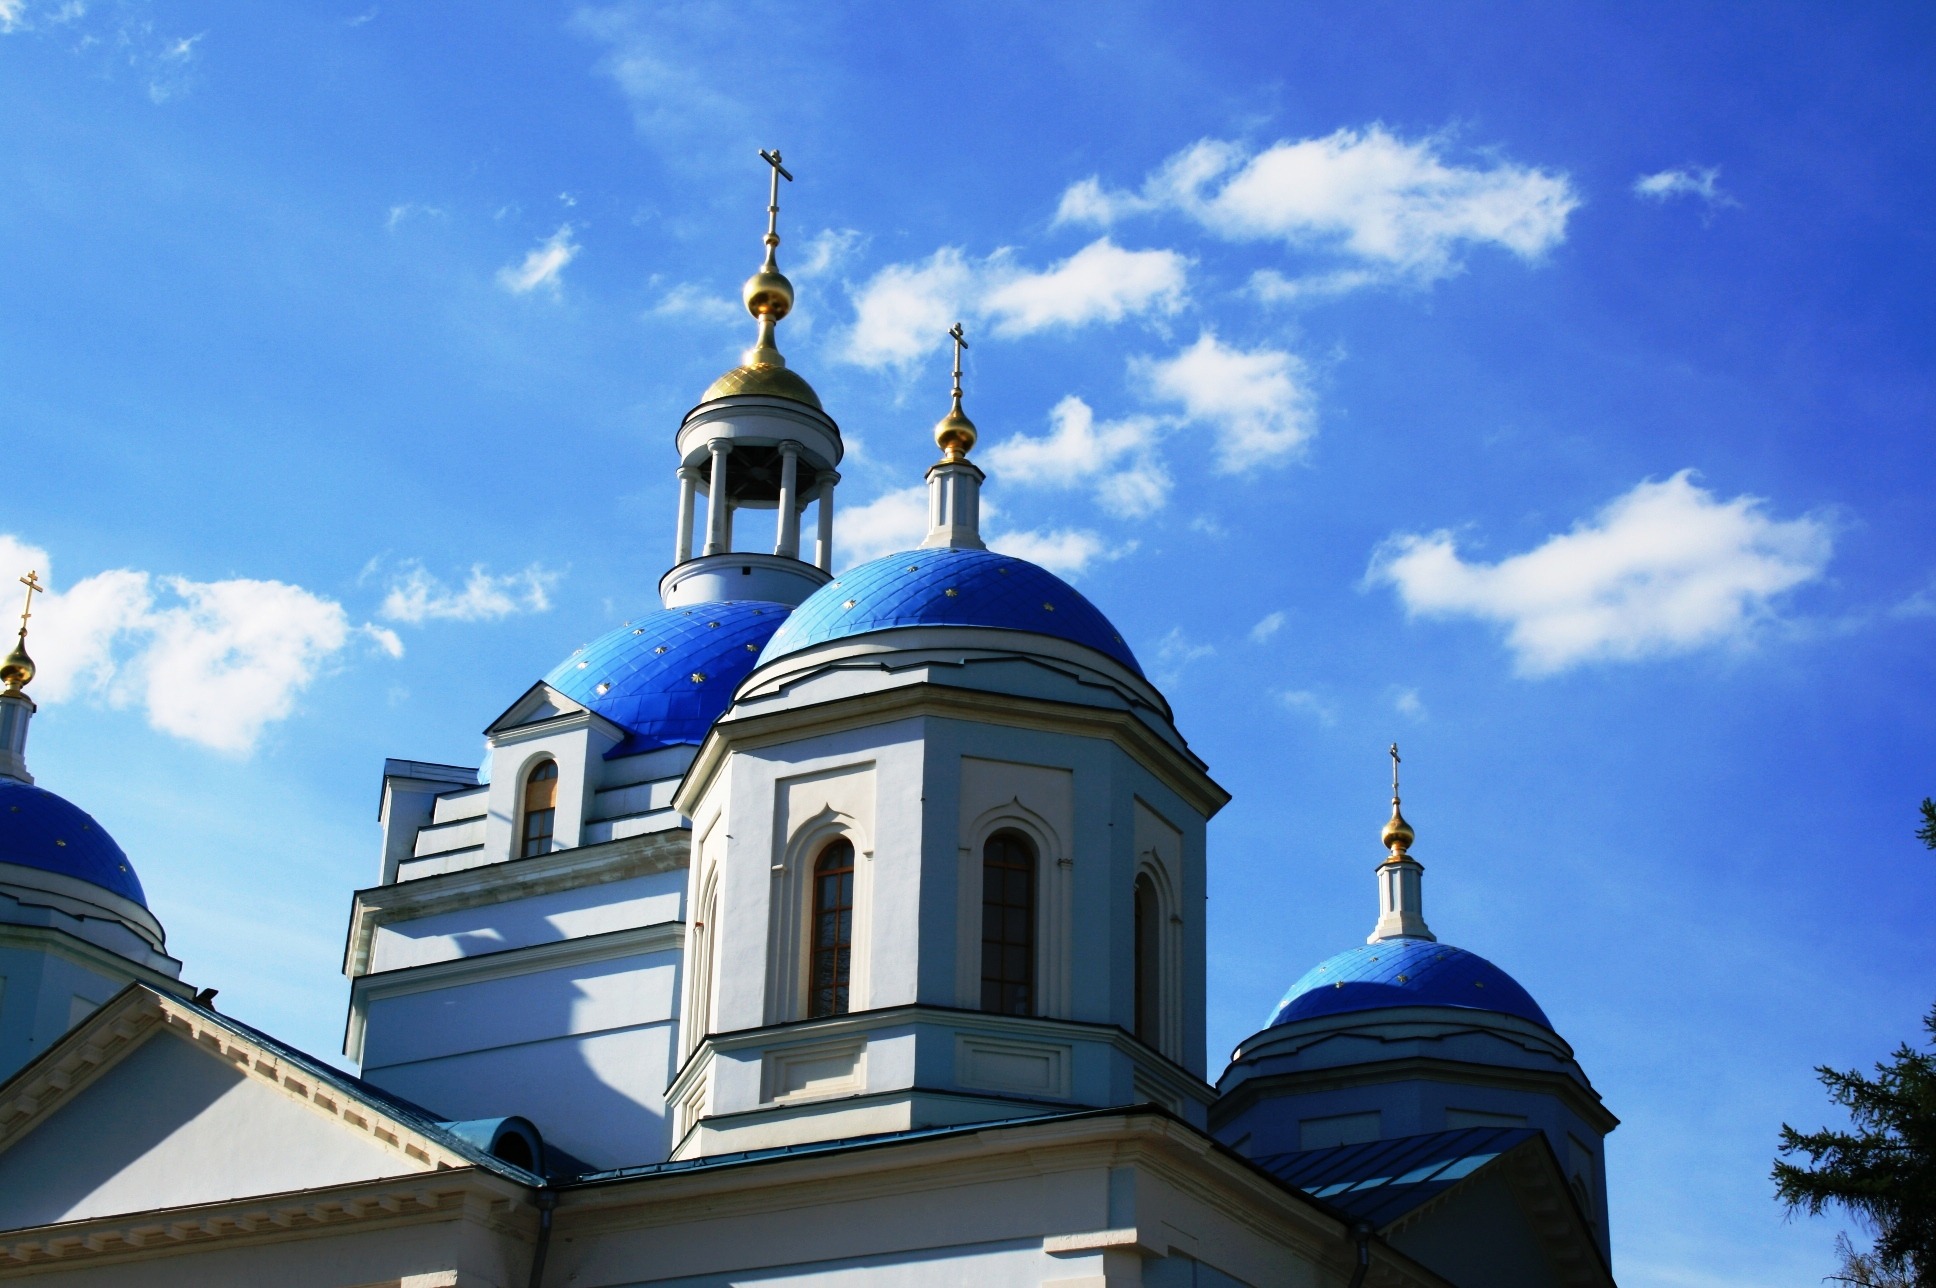
sky, white, building, tower, religion, landmark, blue, church, cathedral, chapel, place of worship, bell tower, blue sky, spire, steeple, arches, monastery, orthodox, dome, russian, domes, golden crosses